Pensacola Comic Convention

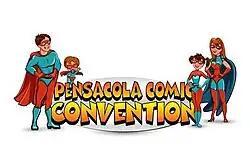

Pensacola Comic Convention (Pensacola Comic Con; formerly known as Pensacola Para Con Comic Convention) was founded in the Fall of 2010 by psychic medium Ericka Boussarhane. The convention is for fans of science fiction, horror, fantasy, gaming, anime, costuming, fan films, and indie films held annually in Pensacola, Florida. The event is owned by Pensacola Comic Convention LLC. The event offers celebrity meet and greets, discussion panels, workshops, film screenings, film festivals, demonstrations, costume contests, and competitions. The event also offers investigations at local historic haunted locations such as the Pensacola Victorian Inn, The Pensacola Light House, the Pensacola Gray House, and the Pensacola Little Theater. A portion of the proceeds of the event are donated to Ronald McDonald House Charities. The convention is the first female African American owed comic convention in the USA.